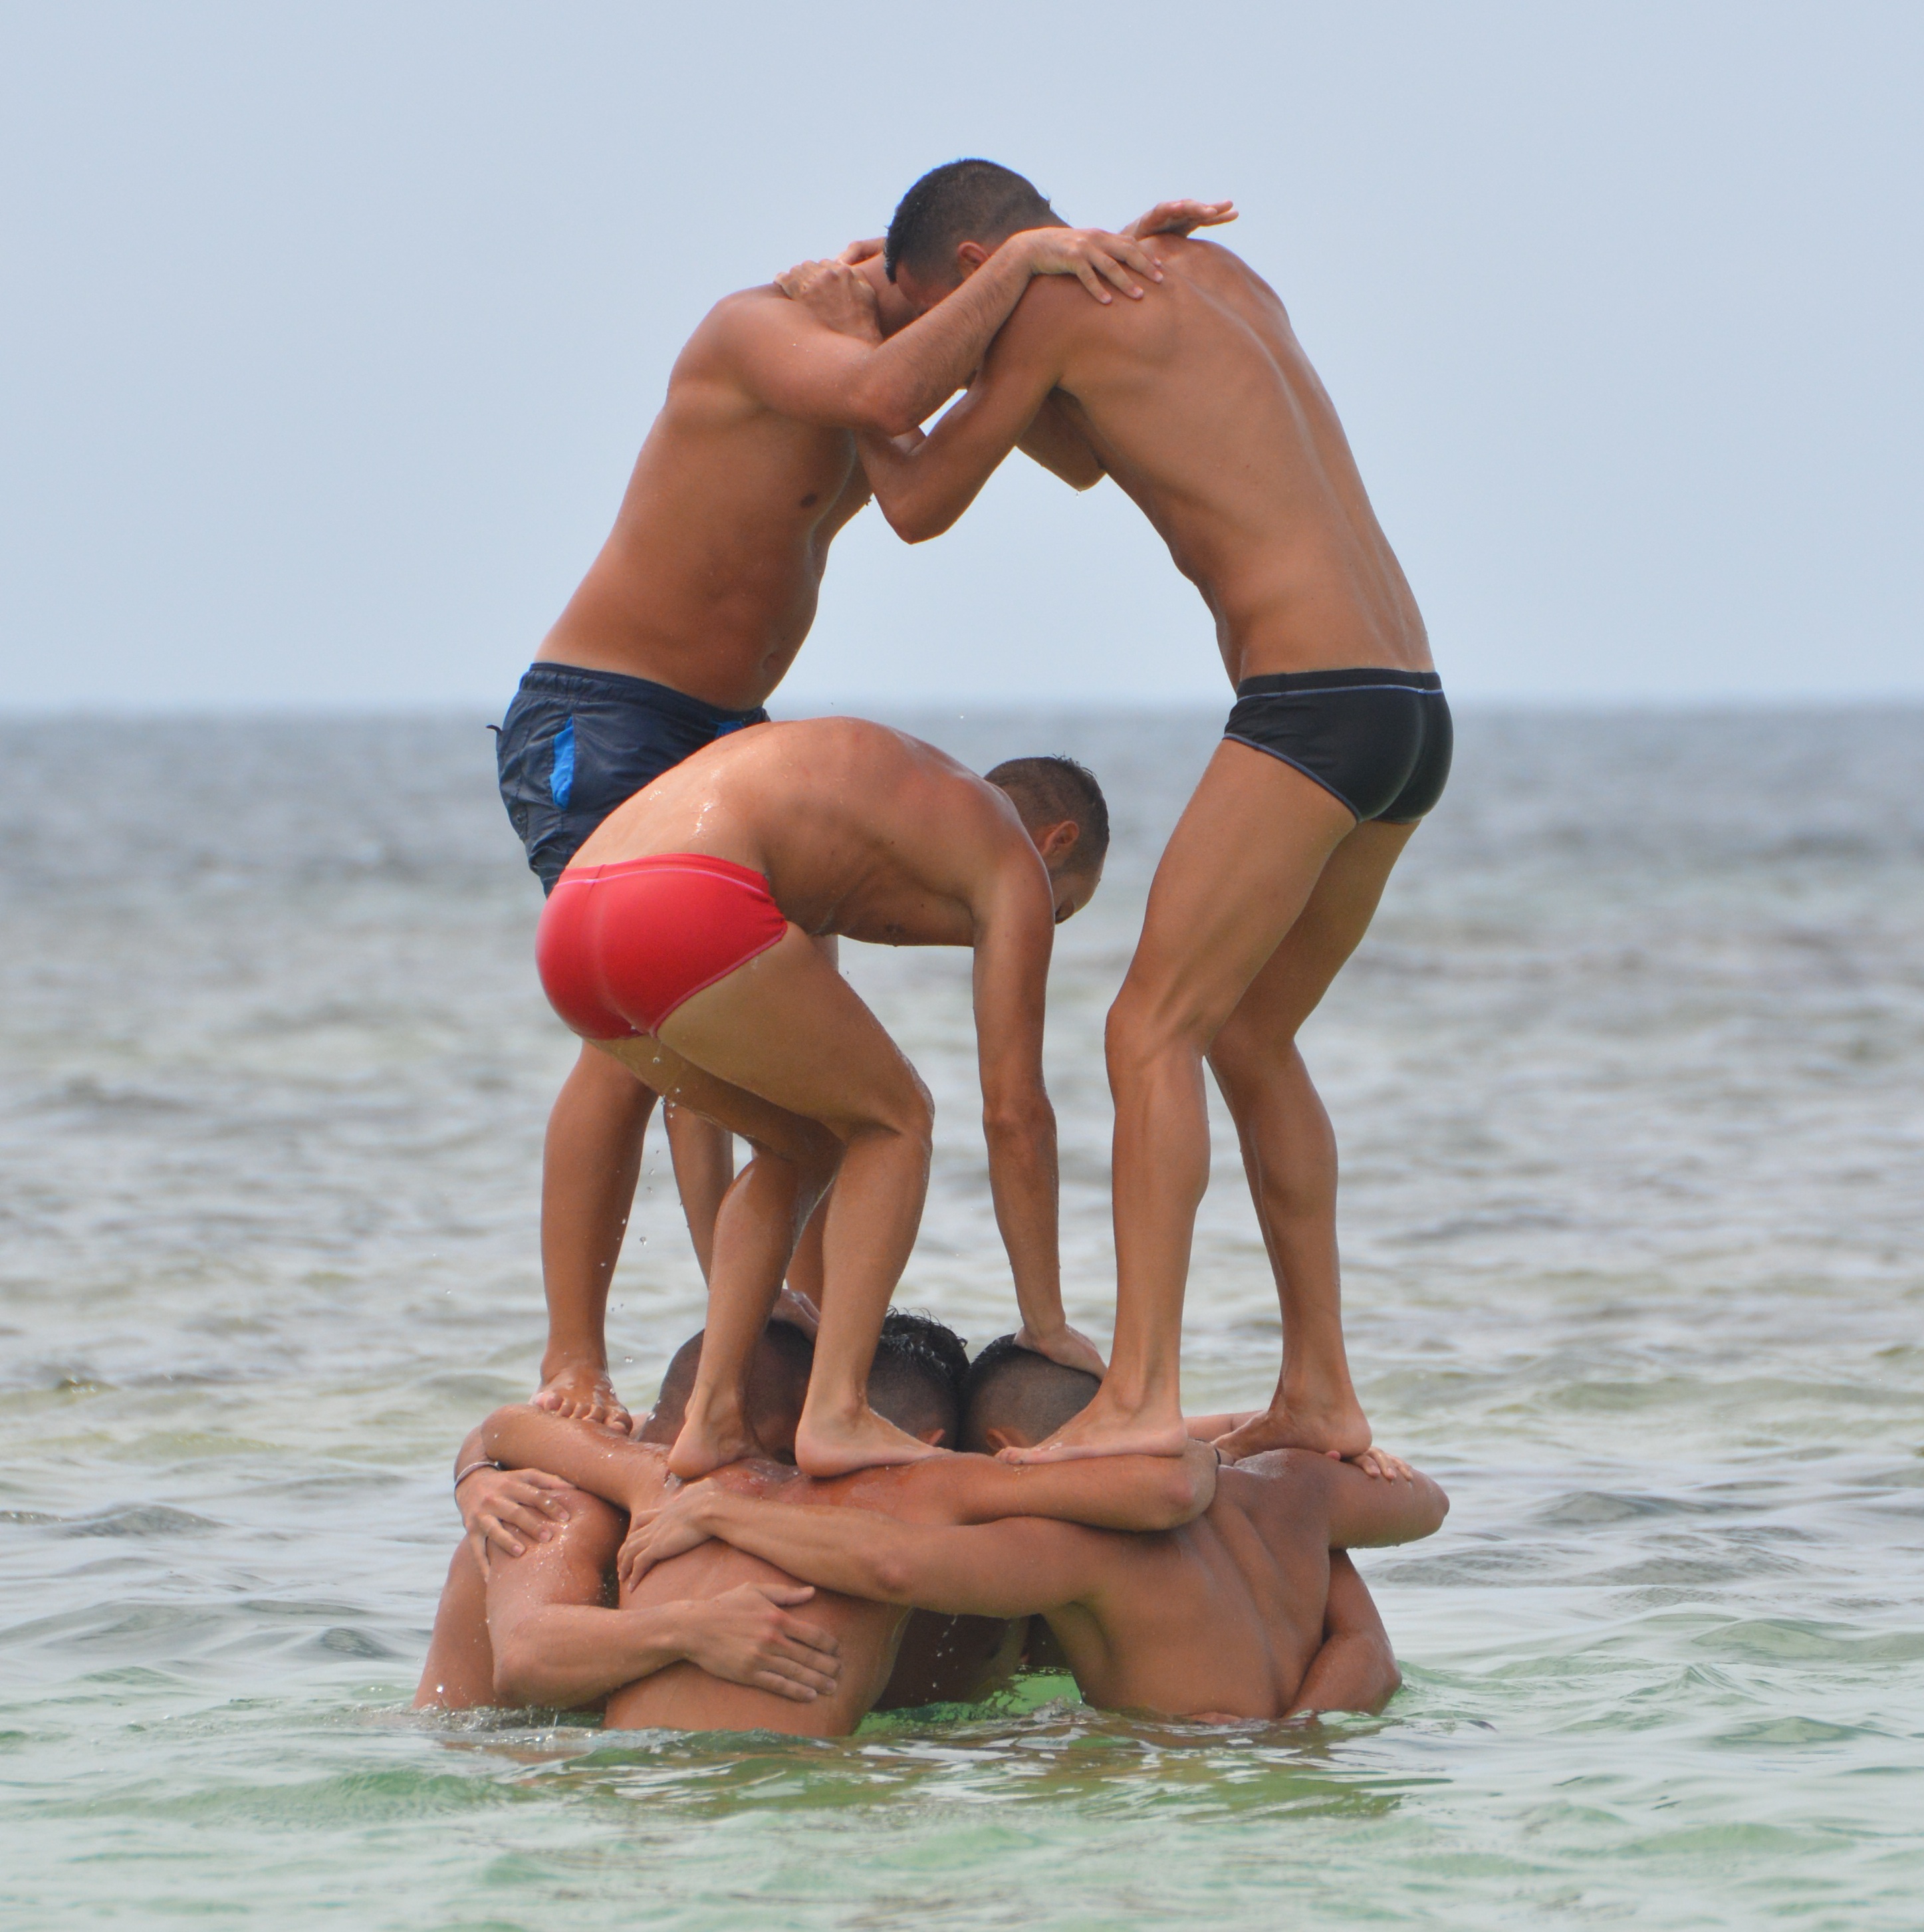
sea, ocean, people, leg, clothing, muscle, swimwear, human body, men, teamwork, swimming trunks, team building, sun tanning, open water swimming